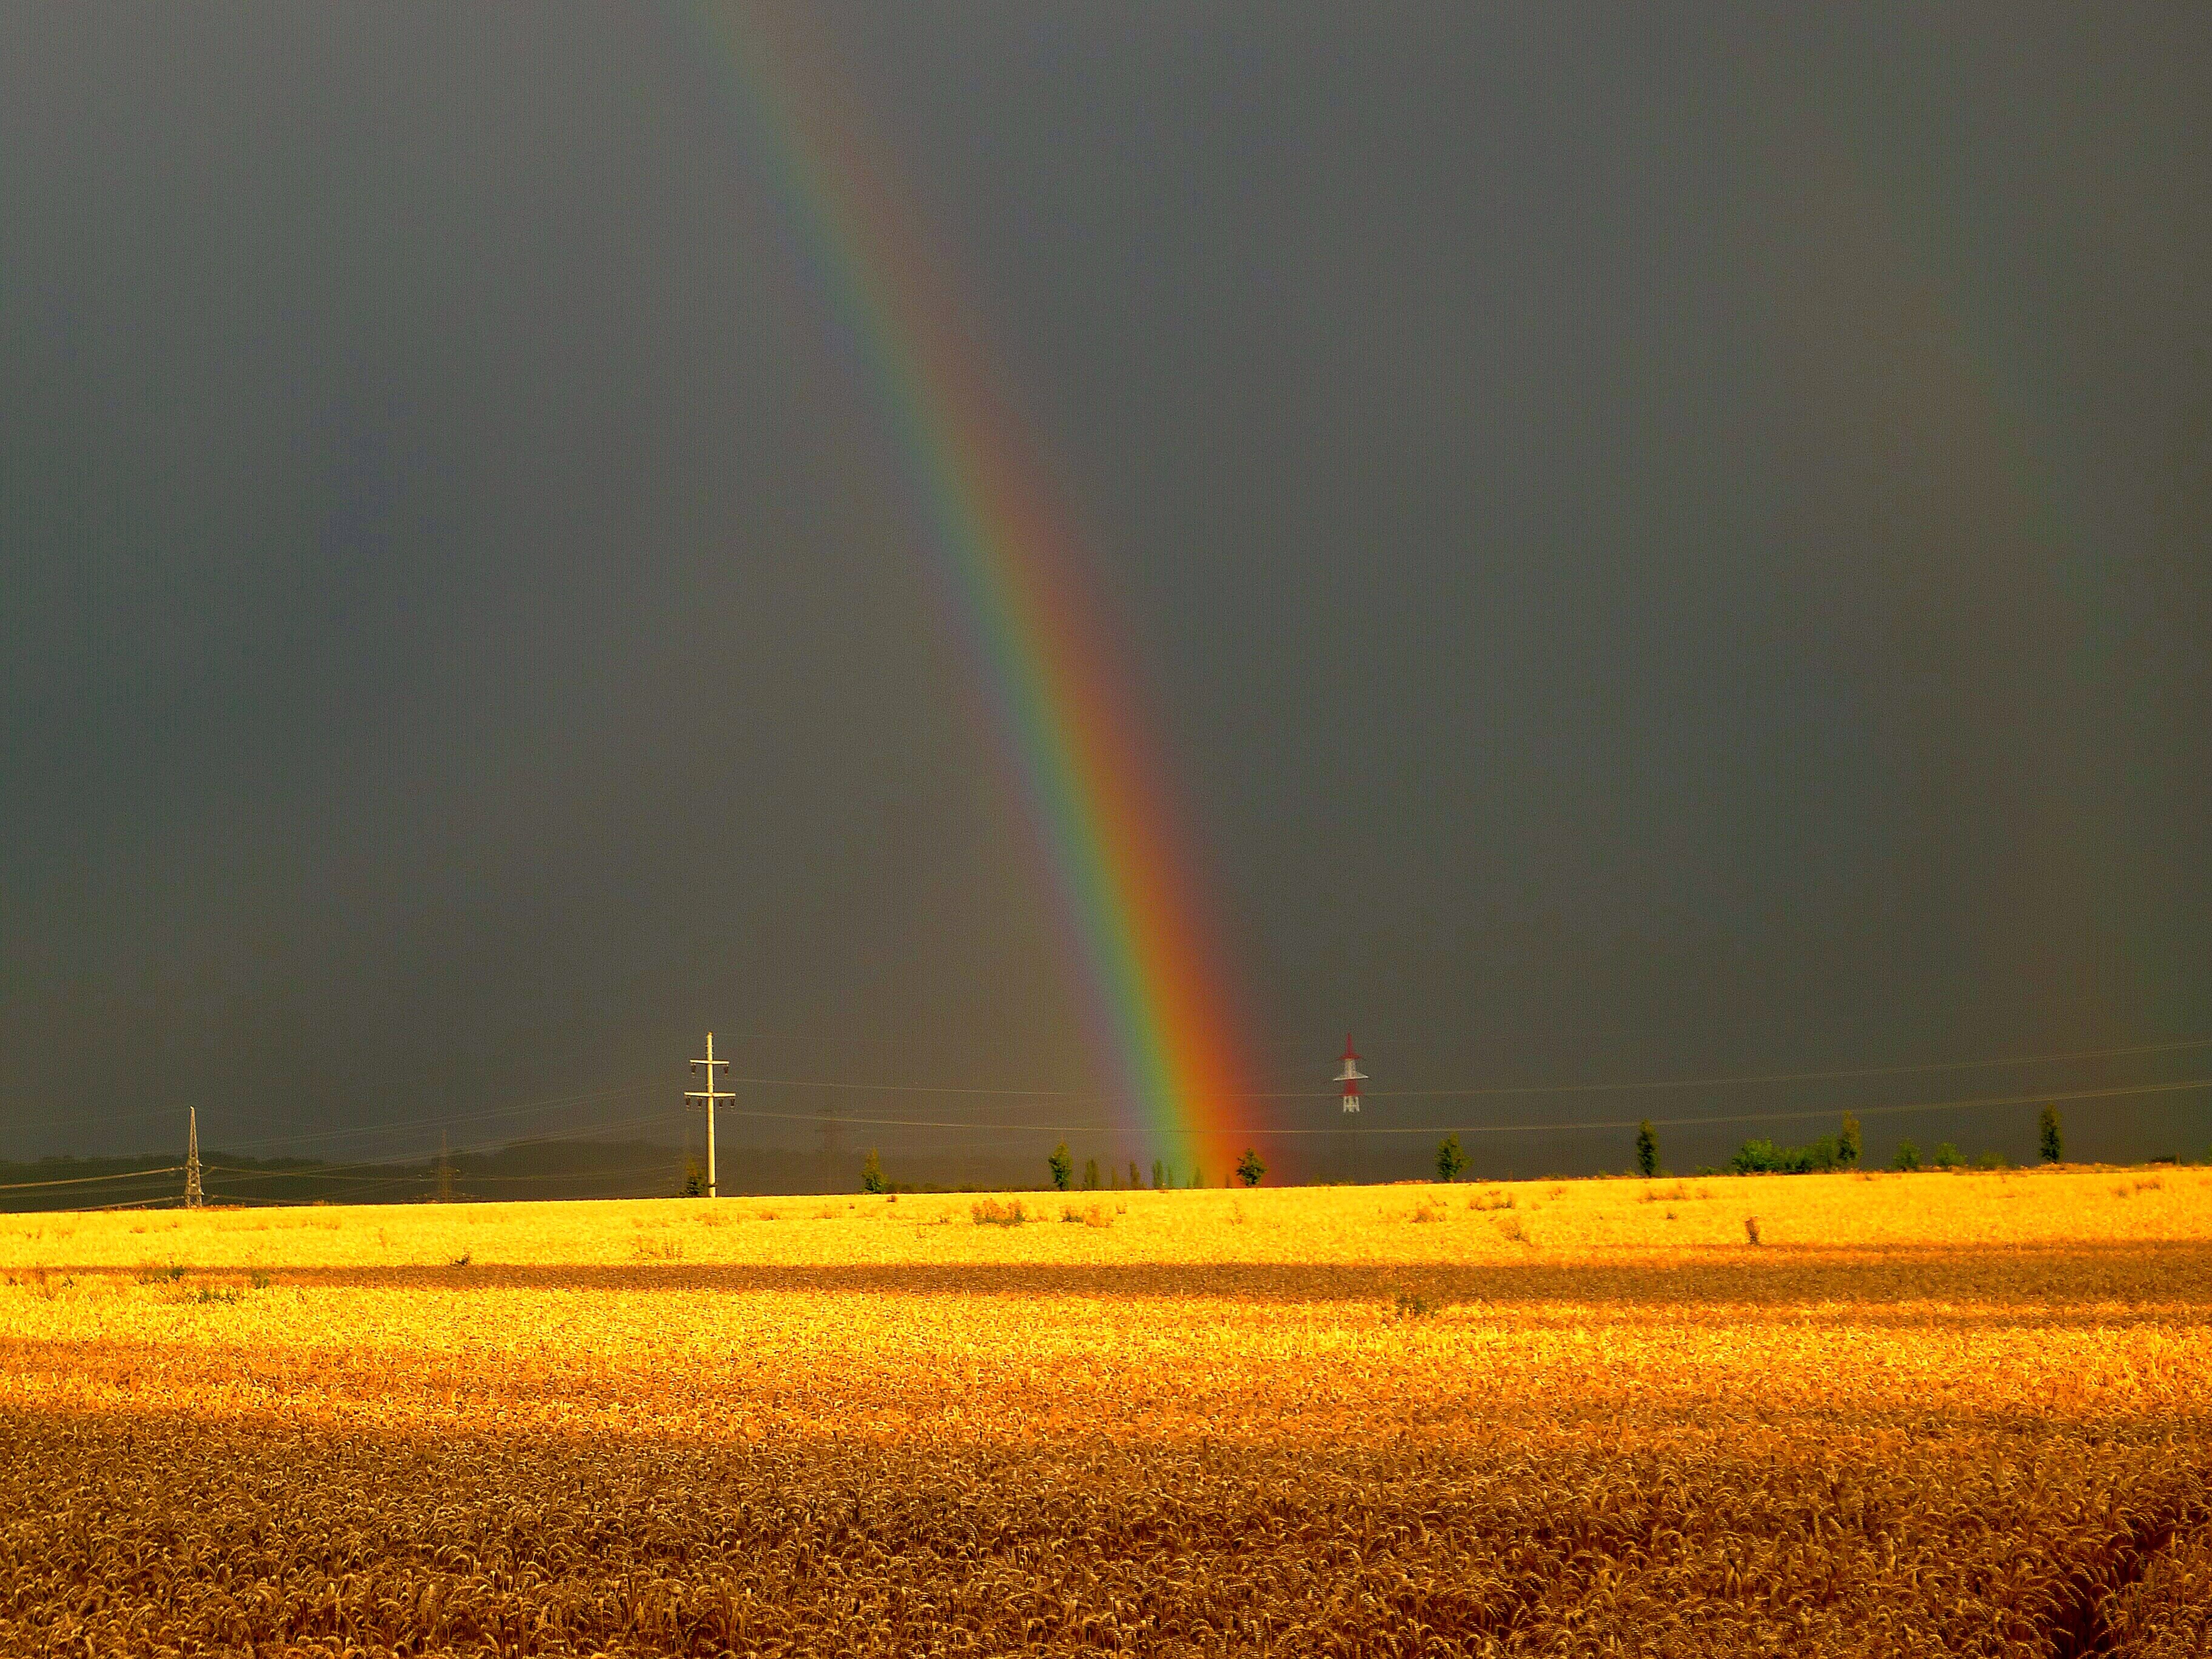
landscape, nature, field, prairie, sunlight, atmosphere, summer, weather, rainbow, natural spectacle, gewitterstimmung, meteorological phenomenon, summer thunderstorm